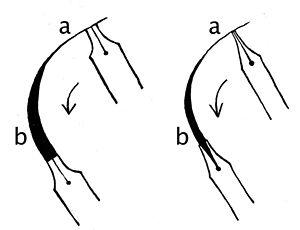
Schéma de tracé de délié (a) et de plein (b) avec un calame (gauche) et une plume (droite)
En écriture manuscrite, et en typographie, le plein et le délié correspondent respectivement aux tracés le plus épais et le plus fin d’une lettre. Le délié correspond à la largeur de ligne d'une plume tirée horizontalement, et a été reproduit par les typographes pour la création de caractères.